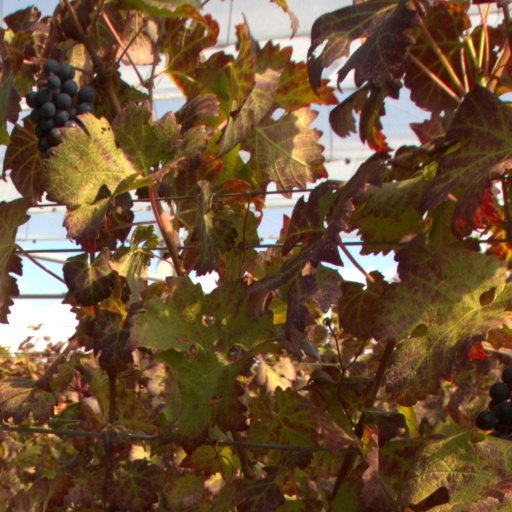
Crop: grape